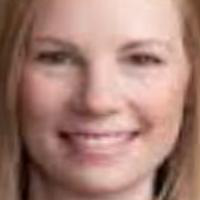
Age group: age 21-30